Kurobe Senyō Railway

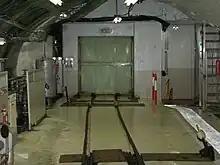
An elevator linking Keyakidaira-Jōbu and Keyakidaira-Kabu

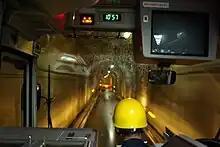
View inside Kurobe Tunnel, the bus tunnel connecting Jōbu Incline with Kurobe Dam, during a study tour

The Jōbu Track forms part of the Kurobe Route, an industrial transportation route which runs between Keyakidaira Station and Kurobe Dam Station, which connect to the Kurobe Gorge Railway Main Line and the Kanden Tunnel Electric Bus respectively. From Keyakidaira Station, a short industrial track leads to Keyakidaira-Kabu station, where a large elevator lifts train carriages one-by-one to Keyakidaira-Jōbu Station, above. The Jōbu Track then begins from Keyakidaira-Jōbu and runs to Kurobegawa No.4 Power Station-mae. From there, a funicular goes to Incline Jōbu Station, above, and a bus connection links Incline Jōbu Station to Kurobe Dam Station, away, via the Kurobe Tunnel.